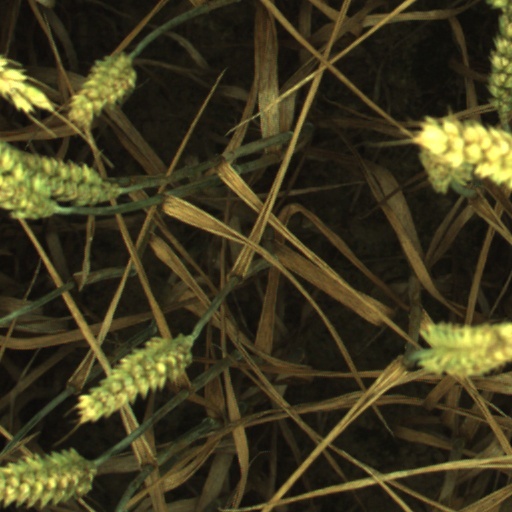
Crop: wheat